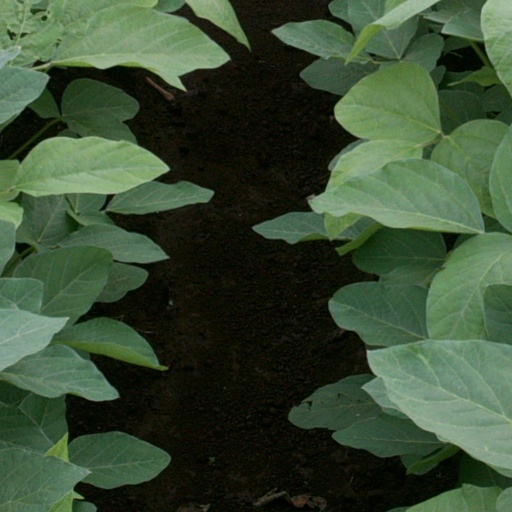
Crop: soybean